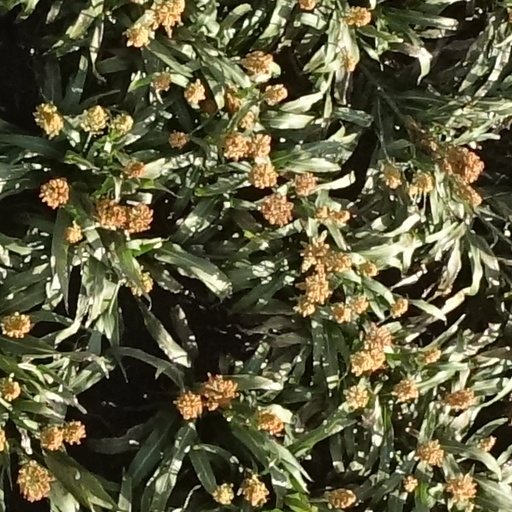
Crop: sorghum